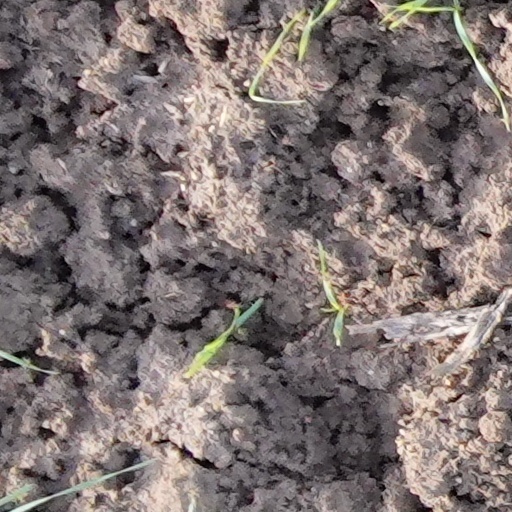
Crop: wheat